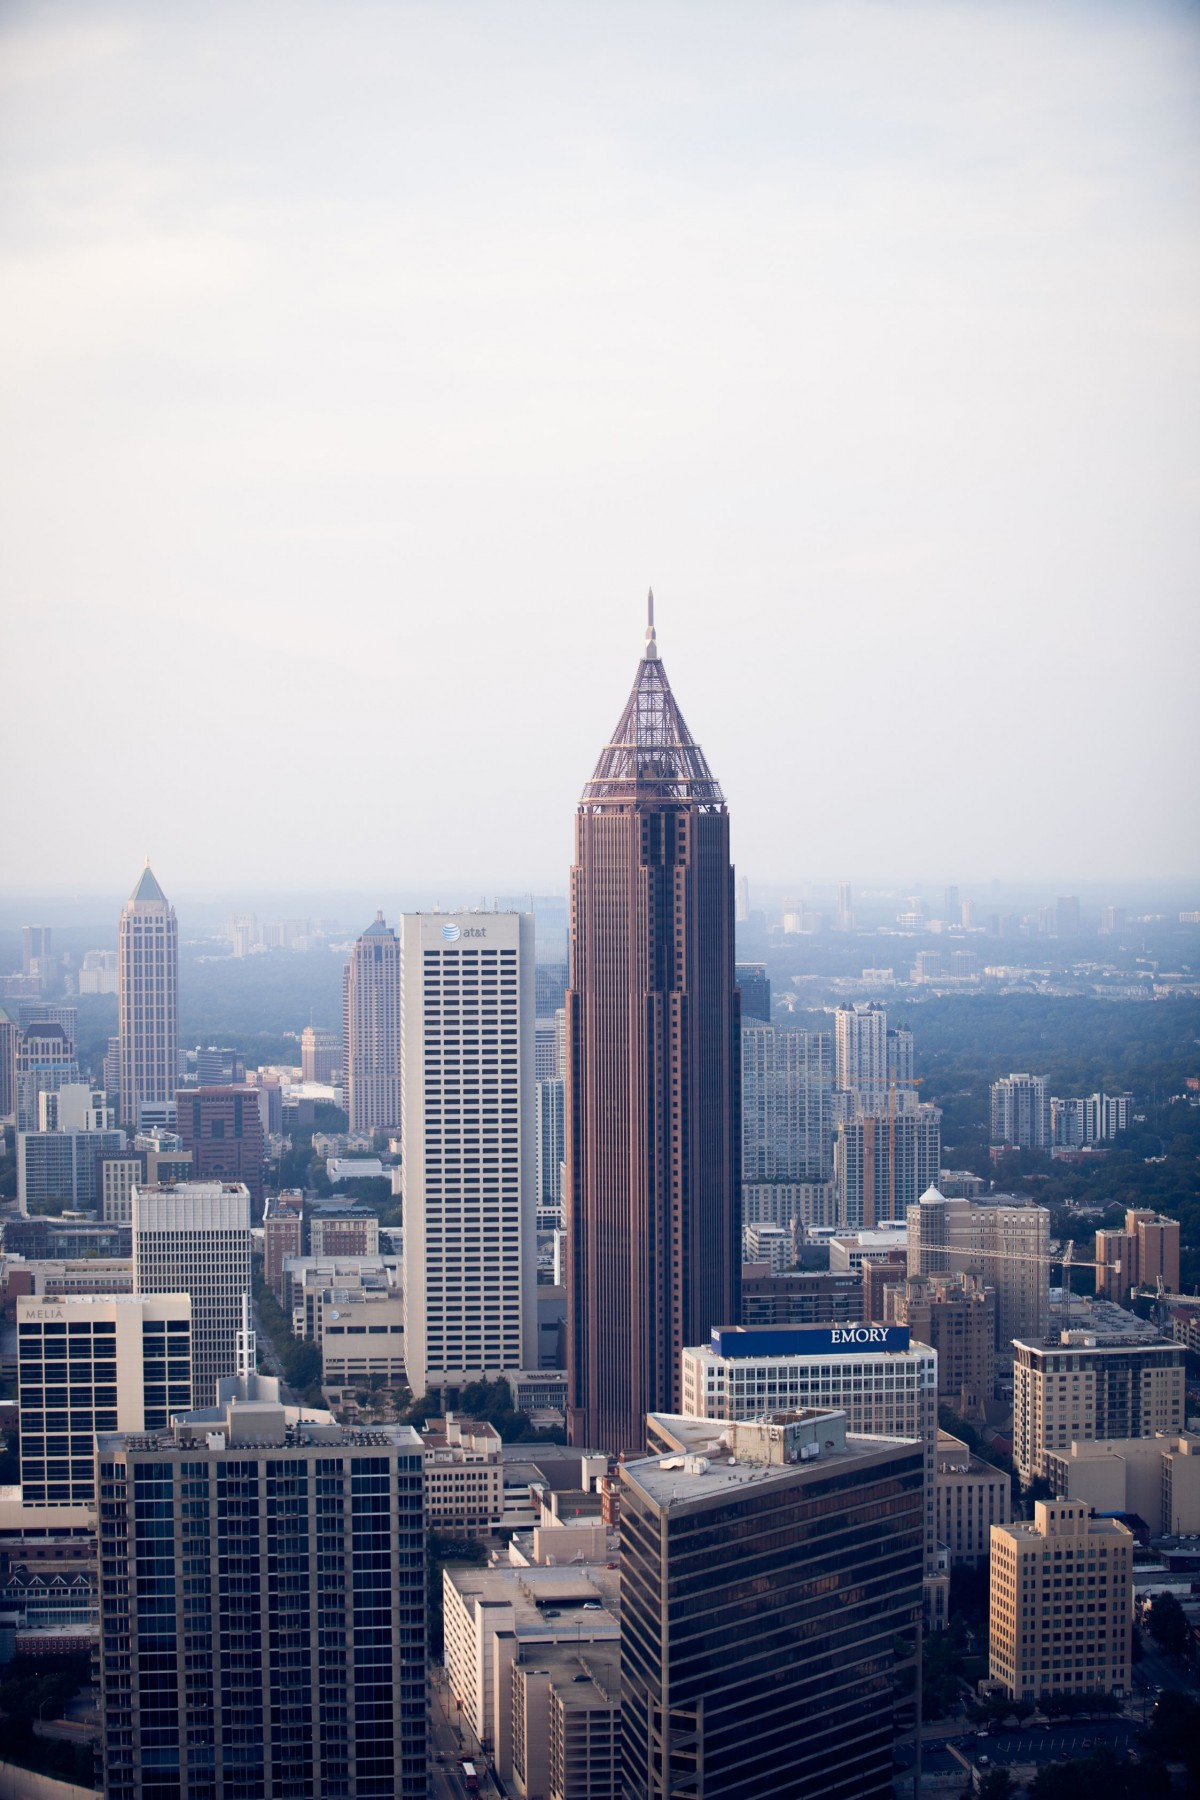
Tags: skyline, city, skyscraper, cityscape, downtown, dusk, evening, landmark, tower block, metropolis, urban area, atmospheric phenomenon, human settlement, atmosphere of earth